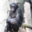
Label: chimpanzee